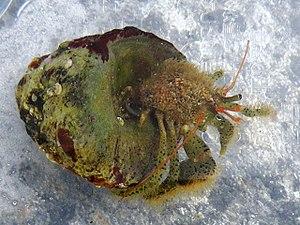
Pagurus est un genre de crustacés décapodes de type bernard-l'ermite avec un abdomen contenu dans une carapace souple qu'ils cachent dans une coquille d'escargot. Ils sont omnivores.